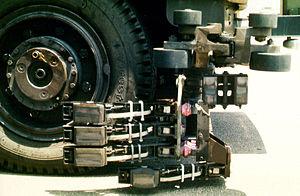
Un métro sur pneumatiques est un métro dont le déplacement des trains est assuré par des roues équipées de pneus circulant sur deux lés de piste parallèles, se différenciant du matériel ferroviaire classique dont le roulement est assuré par des roues en acier circulant sur deux rails parallèles.